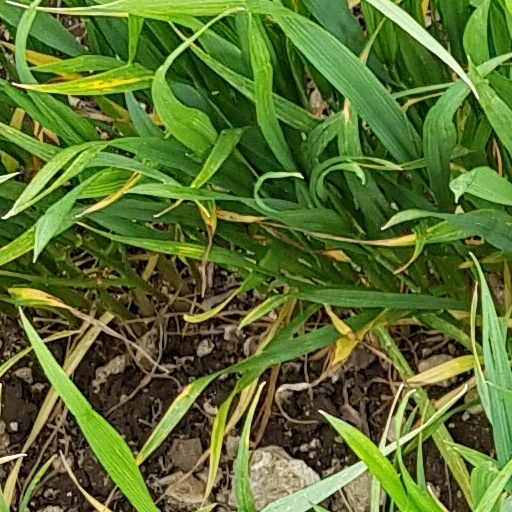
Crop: wheat